Describe the emotion expressed in this image:  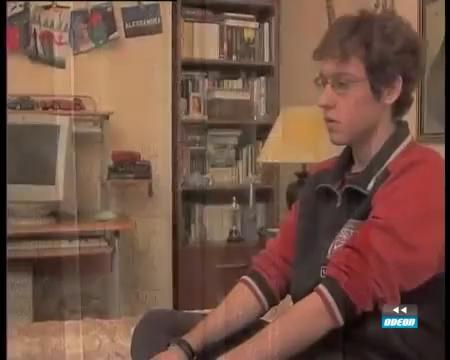
This person displays Suffering, valence and arousal with low intensity.